Caspar Olevian

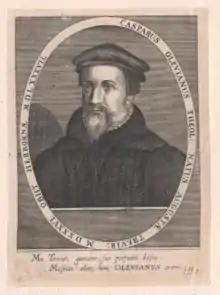
Caspar Olevian

Caspar Olevian (or Kaspar Olevianus; 10 August 1536 – 15 March 1587) was a significant German Reformed theologian during the Protestant Reformation and along with Zacharias Ursinus was said to be co-author of the Heidelberg Catechism. That theory of authorship has been questioned by some modern scholarship.